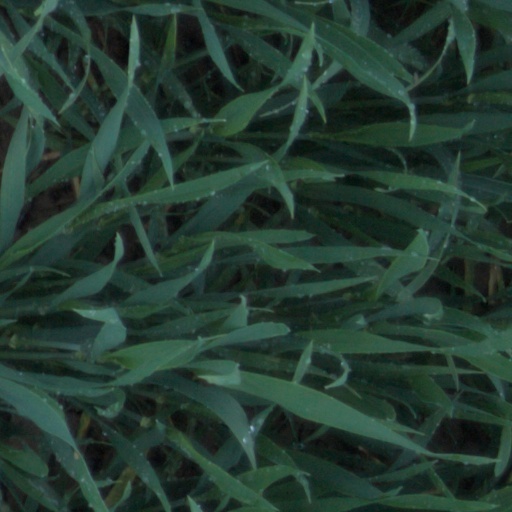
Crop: wheat